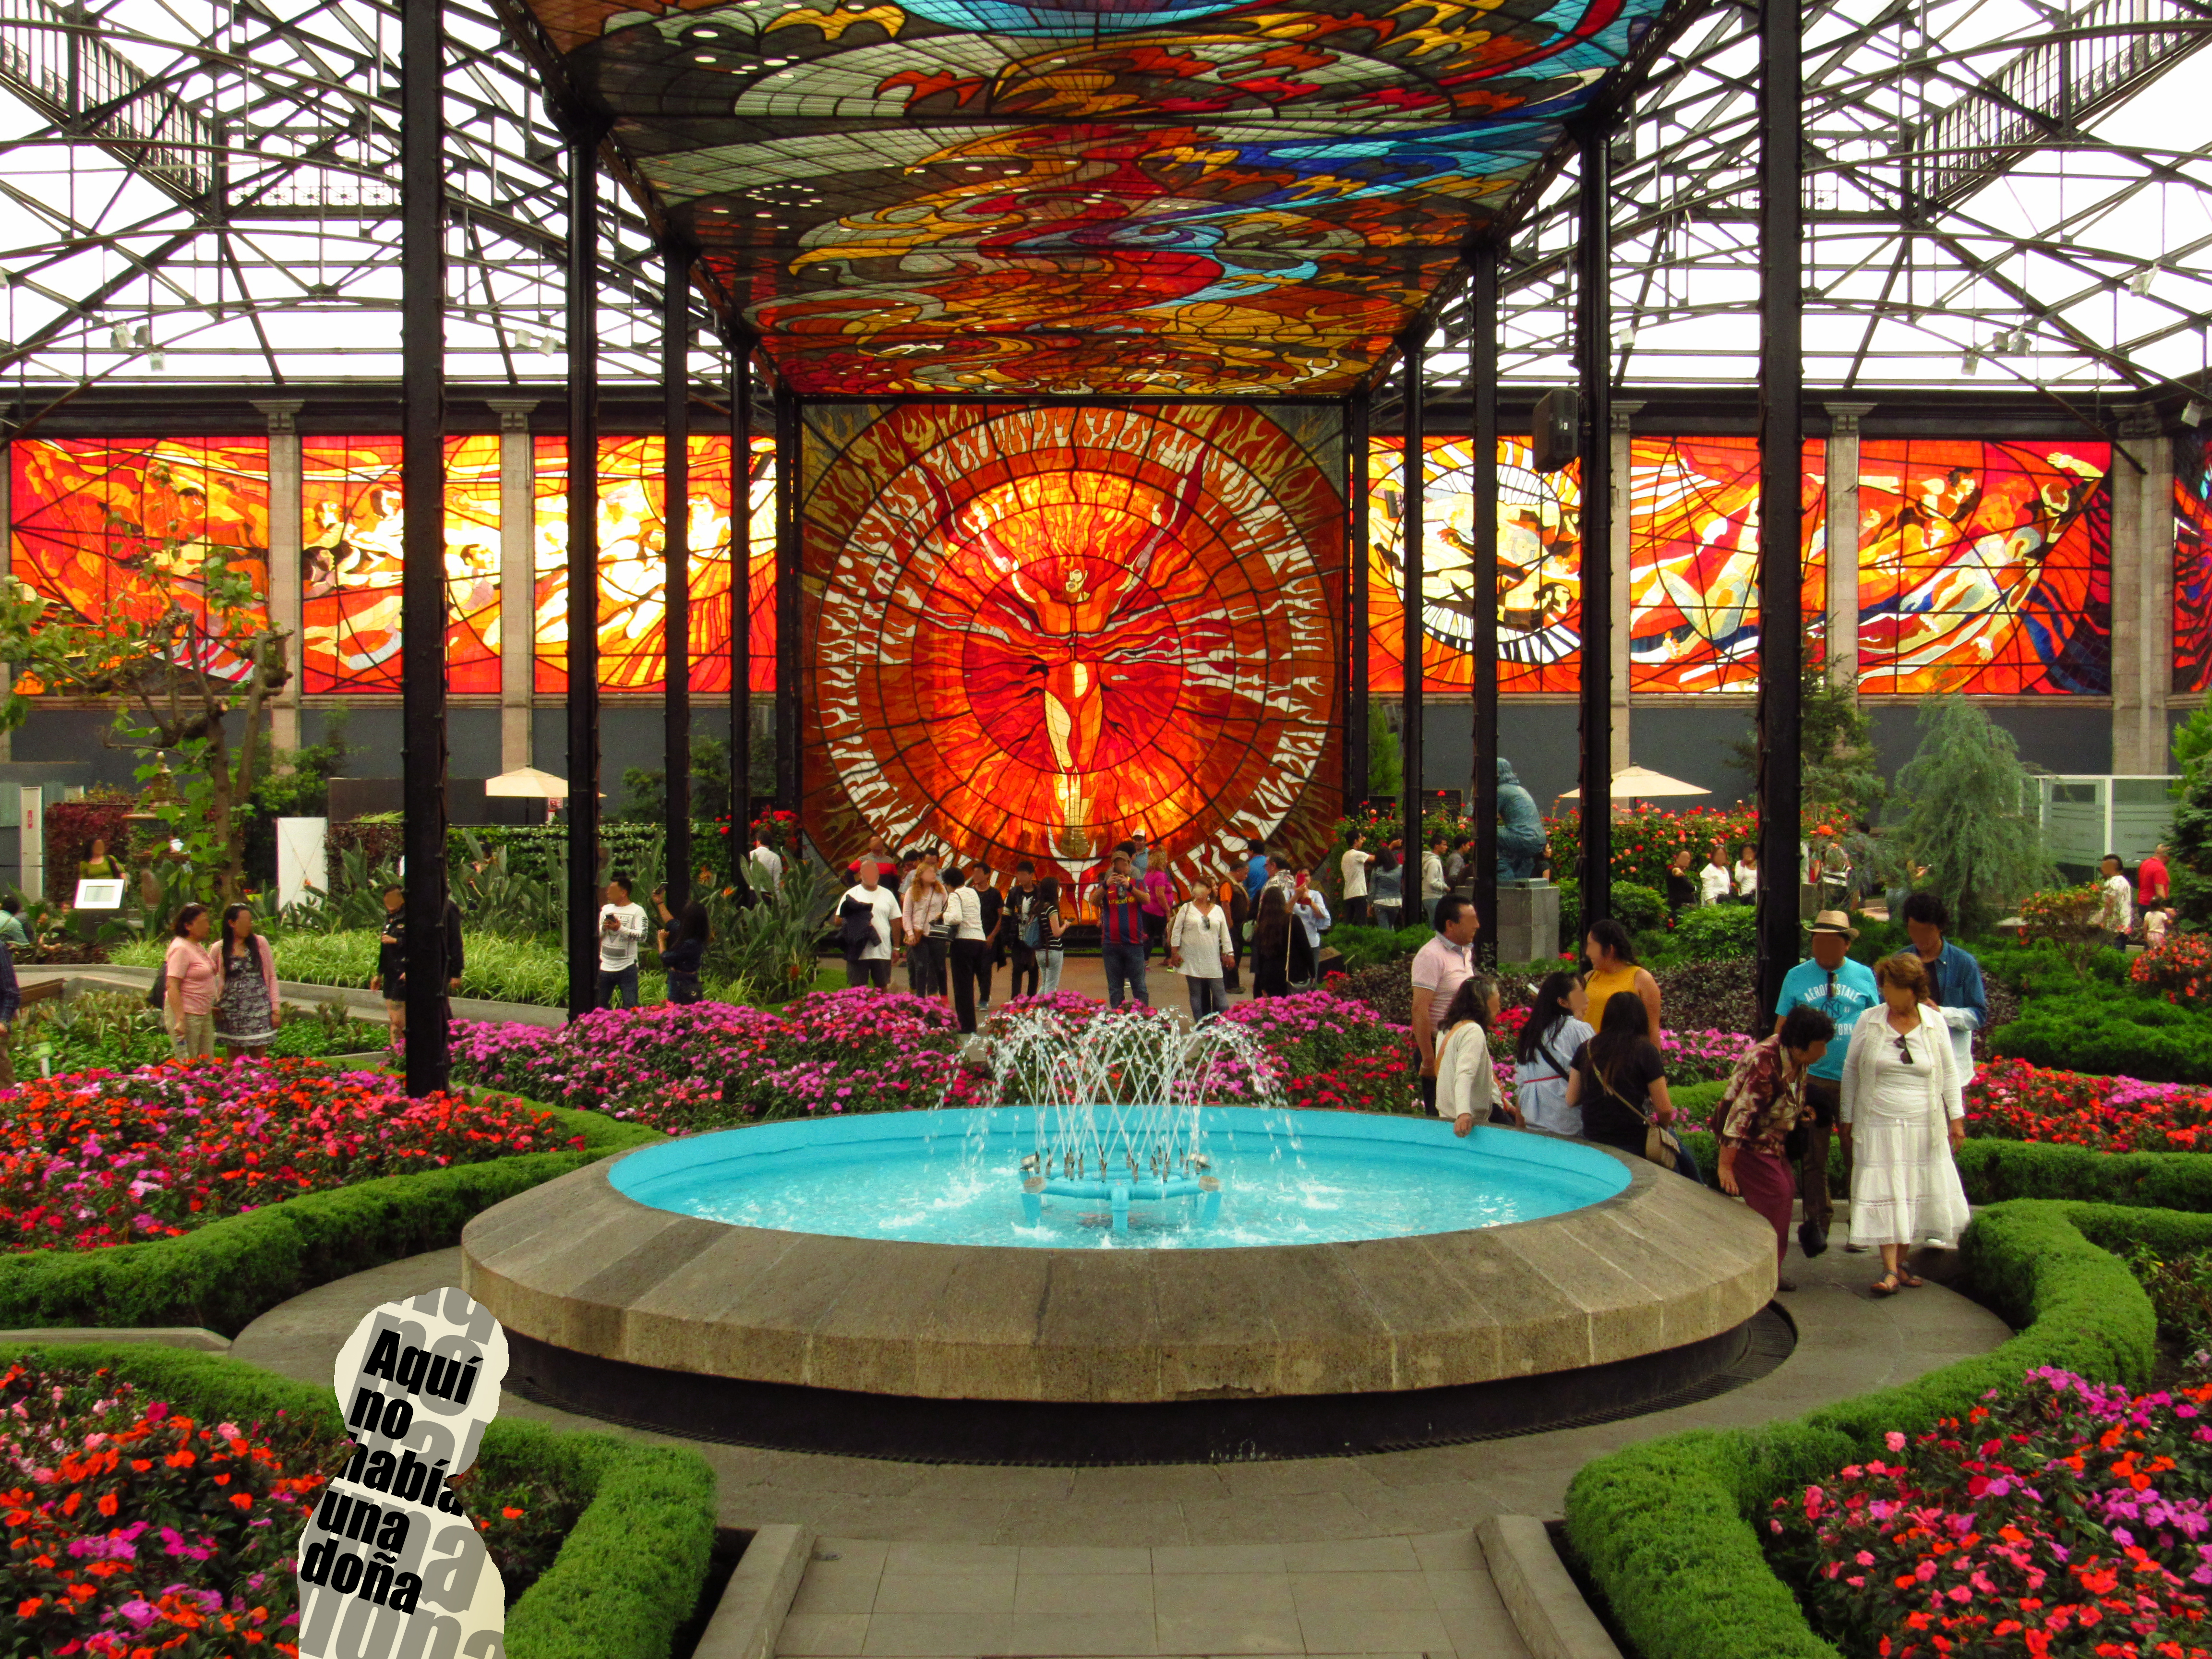
red, glass, stained, mexico, god, sun, long shot, fountain, flowers, people, garden, botanical garden, botany, building, tree, landscaping, architecture, plant, landscape, flower, leisure, interior design, yard, water feature